Mongolia in World War II

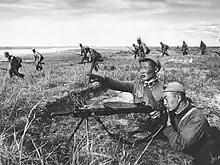
Mongolian People's Army soldiers at Khalkhin Gol, 1939

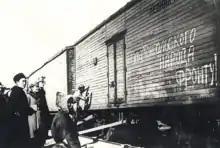
Mongolian horses being shipped to the USSR. The slogan translates as "From the Mongolian people—for the front!".

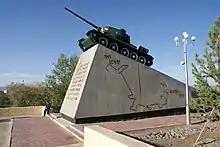
A World War II memorial in Ulaanbaatar, featuring a T-34/85 tank.

Outer Mongolia — officially the Mongolian People's Republic — was ruled (1930s to 1952) by the communist government of Khorloogiin Choibalsan during the period of World War II and had close links with the Soviet Union. Most countries regarded Mongolia, with its fewer than a million inhabitants, as a breakaway province of the Republic of China. Throughout the 1941–1945 war between Germany and the Soviet Union, Mongolia provided the Soviets with economic support—such as livestock, raw materials, money, food and military clothing—violating Mongolian neutrality in favor of the Allies. Mongolia was one of two Soviet satellite states not generally recognised as sovereign states at the time, along with the Tuvan People's Republic; both of these republics participated in World War II.